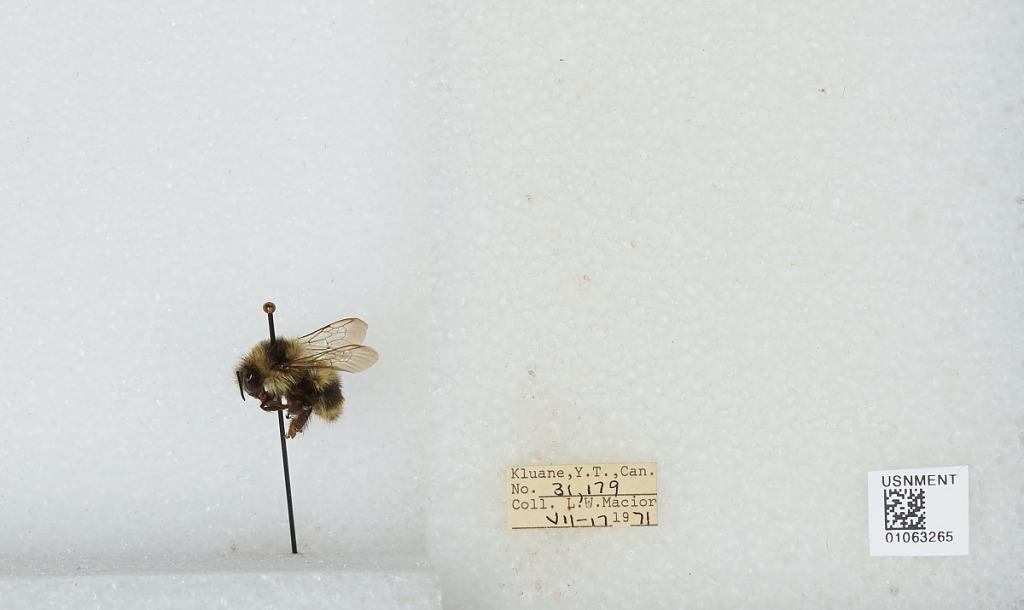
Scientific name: Bombus bifarius nearcticus
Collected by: L. Macior
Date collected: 1971-7-17
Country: Canada
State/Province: Yukon Territory
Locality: Kluane
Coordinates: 60.75, -139.5